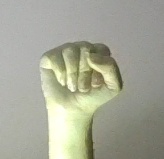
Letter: saad